William McKinley

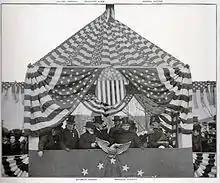
McKinley, (right of center) flanked by Georgia Governor Allen D. Candler (front row to McKinley's right) and Gen. William Rufus Shafter, reviewing the Atlanta Peace Jubilee parade, December 15, 1898

McKinley's cabinet agreed with him that Spain must leave Cuba and Puerto Rico, but they disagreed on the Philippines, with some wishing to annex the entire archipelago and some wishing only to retain a naval base in the area. Although public sentiment seemed to favor annexation of the Philippines, several prominent political leaders—including Democrats Bryan, and Cleveland, and the newly formed American Anti-Imperialist League—made their opposition known.